List of dams and reservoirs in Asturias

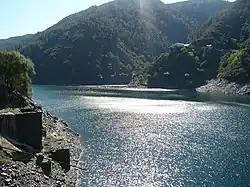
Embalse de Salime

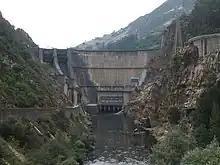
La Barca dam

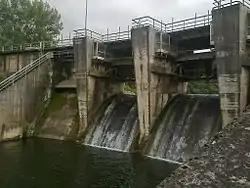
San Andrés de los Tacones dam

This is a list of dams and reservoirs in Asturias, Spain.